Turkey vulture

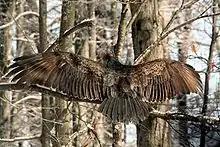
Adult bird in horaltic pose

The two front toes of the foot are long and have small webs at their bases. Tracks are large, between in length and in width, both measurements including claw marks. Toes are arranged in the classic, anisodactyl pattern. The feet are flat, relatively weak, and poorly adapted to grasping; the talons are also not designed for grasping, as they are relatively blunt. In flight, the tail is long and slim. The black vulture is relatively shorter-tailed and shorter-winged, which makes it appear rather smaller in flight than the turkey vulture, although the body masses of the two species are roughly the same. The nostrils are not divided by a septum, but rather are perforate; from the side one can see through the beak. It undergoes a molt in late winter to early spring. It is a gradual molt, which lasts until early autumn. The immature bird has a gray head with a black beak tip; the colors change to those of the adult as the bird matures.